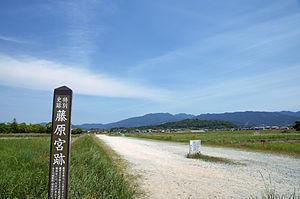
Fujiwara-kyō est la capitale impériale du Japon pendant seize ans, entre 694 et 710, à l'époque d'Asuka. Elle se trouve dans la province de Yamato, ayant été déplacée de la proche Asuka-kyō. L’appellation « Fujiwara-kyō » a été forgée plus tard. À cette époque, le Nihon Shoki utilise « Aramashi-kyō » pour désigner la nouvelle capitale. Mais la quatrième année du règne de l'impératrice Jitô, il fait état d'une visite de la ville en construction et le palais est appelé « Fujiwara no miya », ce qui donnera plus tard le nom de Fujiwara-kyō.